Sky position (RA, Dec in degrees): 228.792, 4.464
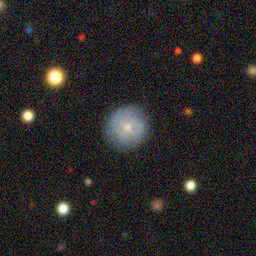
Galaxy morphology: Round Smooth Galaxies